History of Silesia

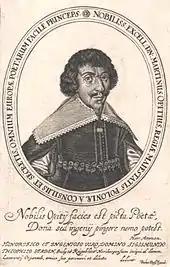
Martin Opitz, a leading German poet of its time.

The Thirty Years' War reached Silesia when Protestant Ernst von Mansfeld started a military campaign against Hungary and crossed Silesia in 1629. This gave the emperor the chance to send troops against him and occupy the country. The Silesian district authority became an imperial office. Albrecht von Wallenstein became lord of the Duchy of Sagan and of Glogau. The infamous "Liechtenstein dragoons" pressed the citizens of the principalities back into the Catholic Church or otherwise expelled them. Protestant landlords lost their possessions and were replaced by Catholic families.